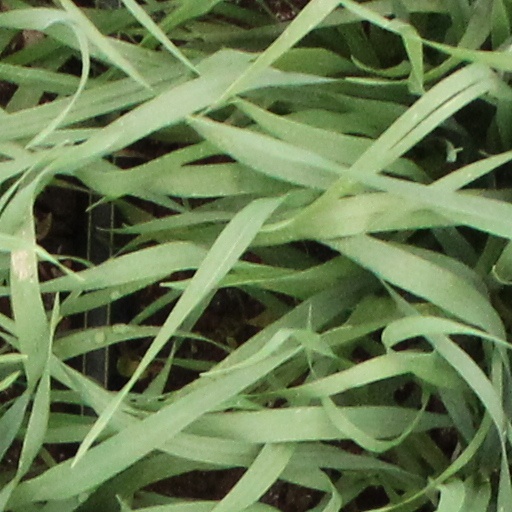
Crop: wheat